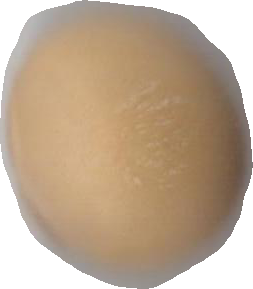
Variety: Grobogan